Adam Dalgliesh

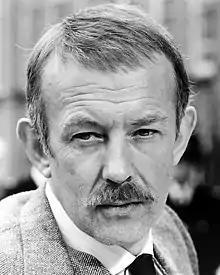
Roy Marsden as Adam Dalgliesh

Adam Dalgliesh is a fictional character who is the protagonist of fourteen mystery novels by P. D. James; the first being James's 1962 novel "Cover Her Face". He also appears in the two novels featuring James's other detective, Cordelia Gray.